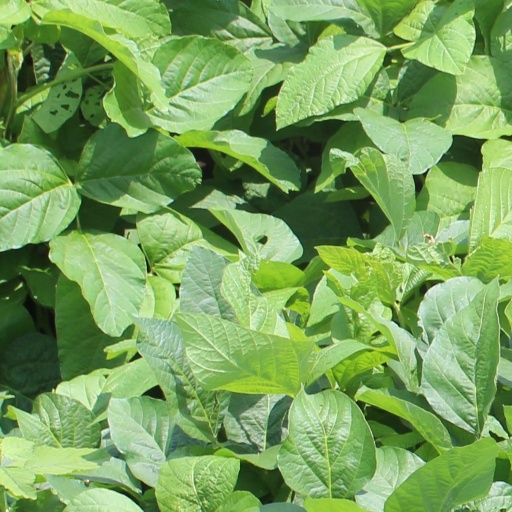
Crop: soybean